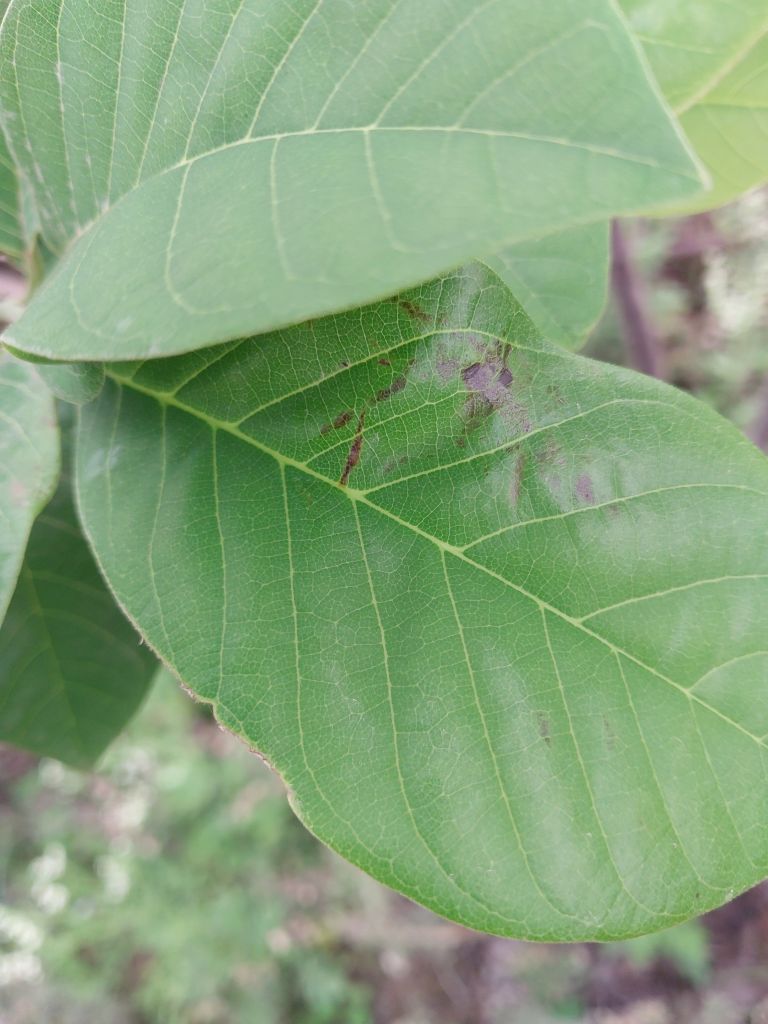
Disease label: Leaf spot on Leaves